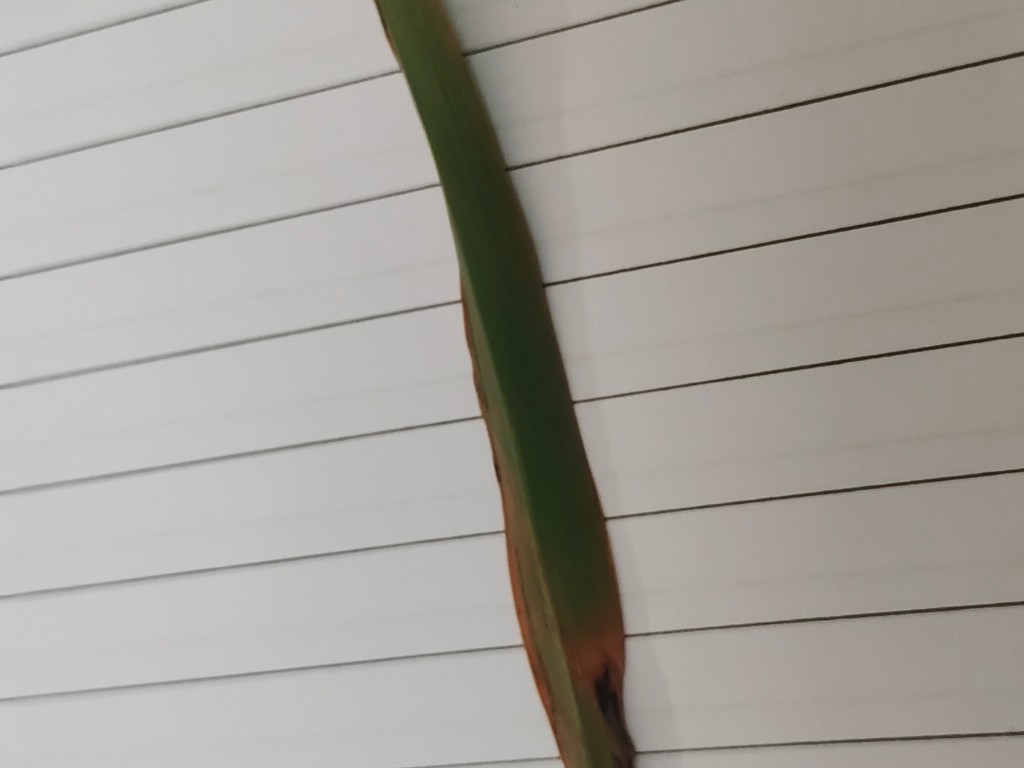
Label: Unhealthy